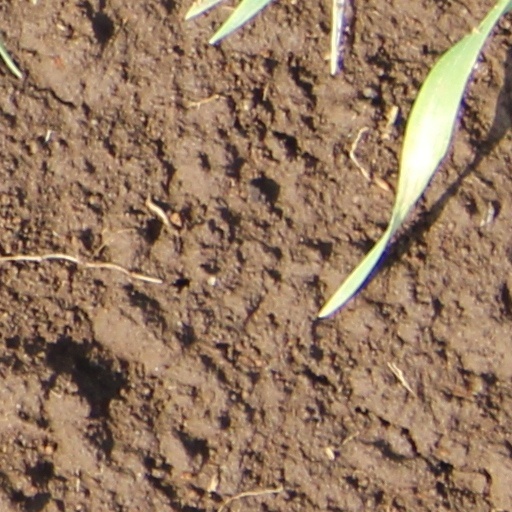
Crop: wheat